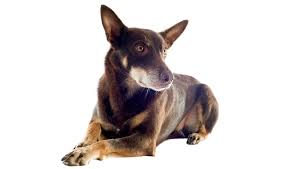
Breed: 209-n000049-kelpie